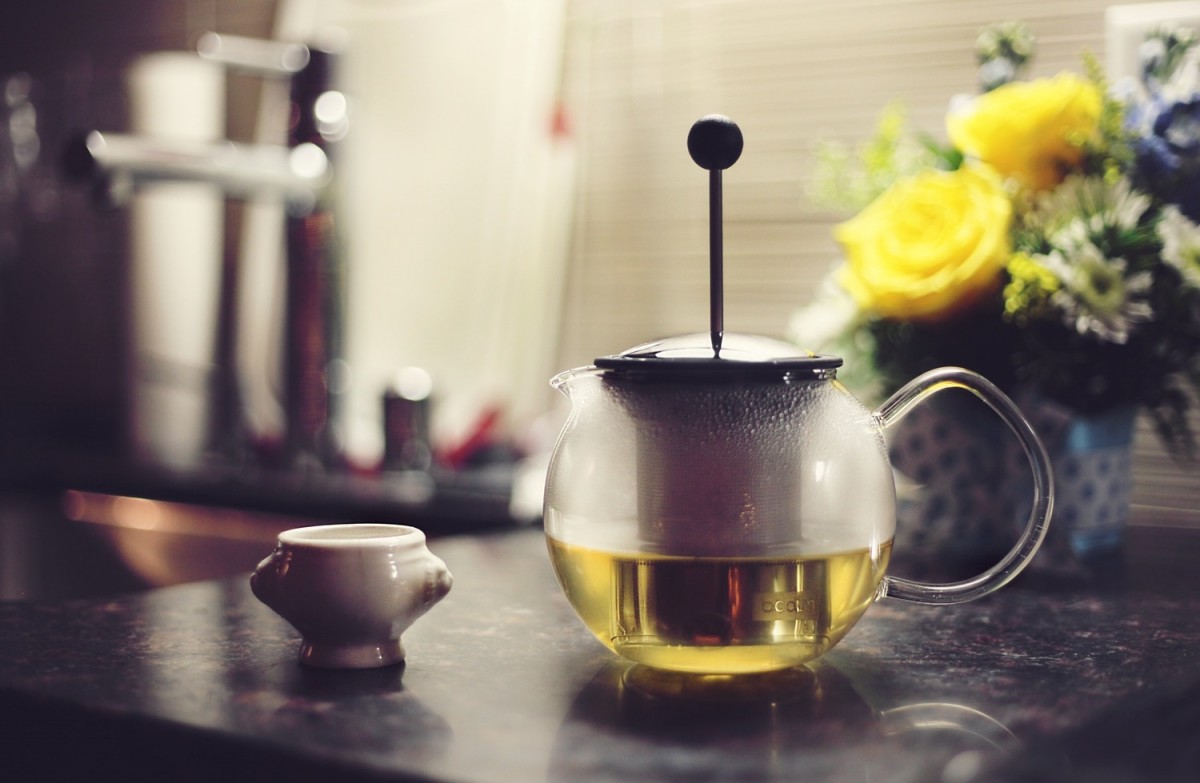
Tags: teapot, color